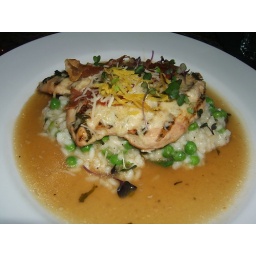
chicken saltimboca topped with crispy prosciutto, and herbs over a risotto with blue cheese, peas, lemon and herbs